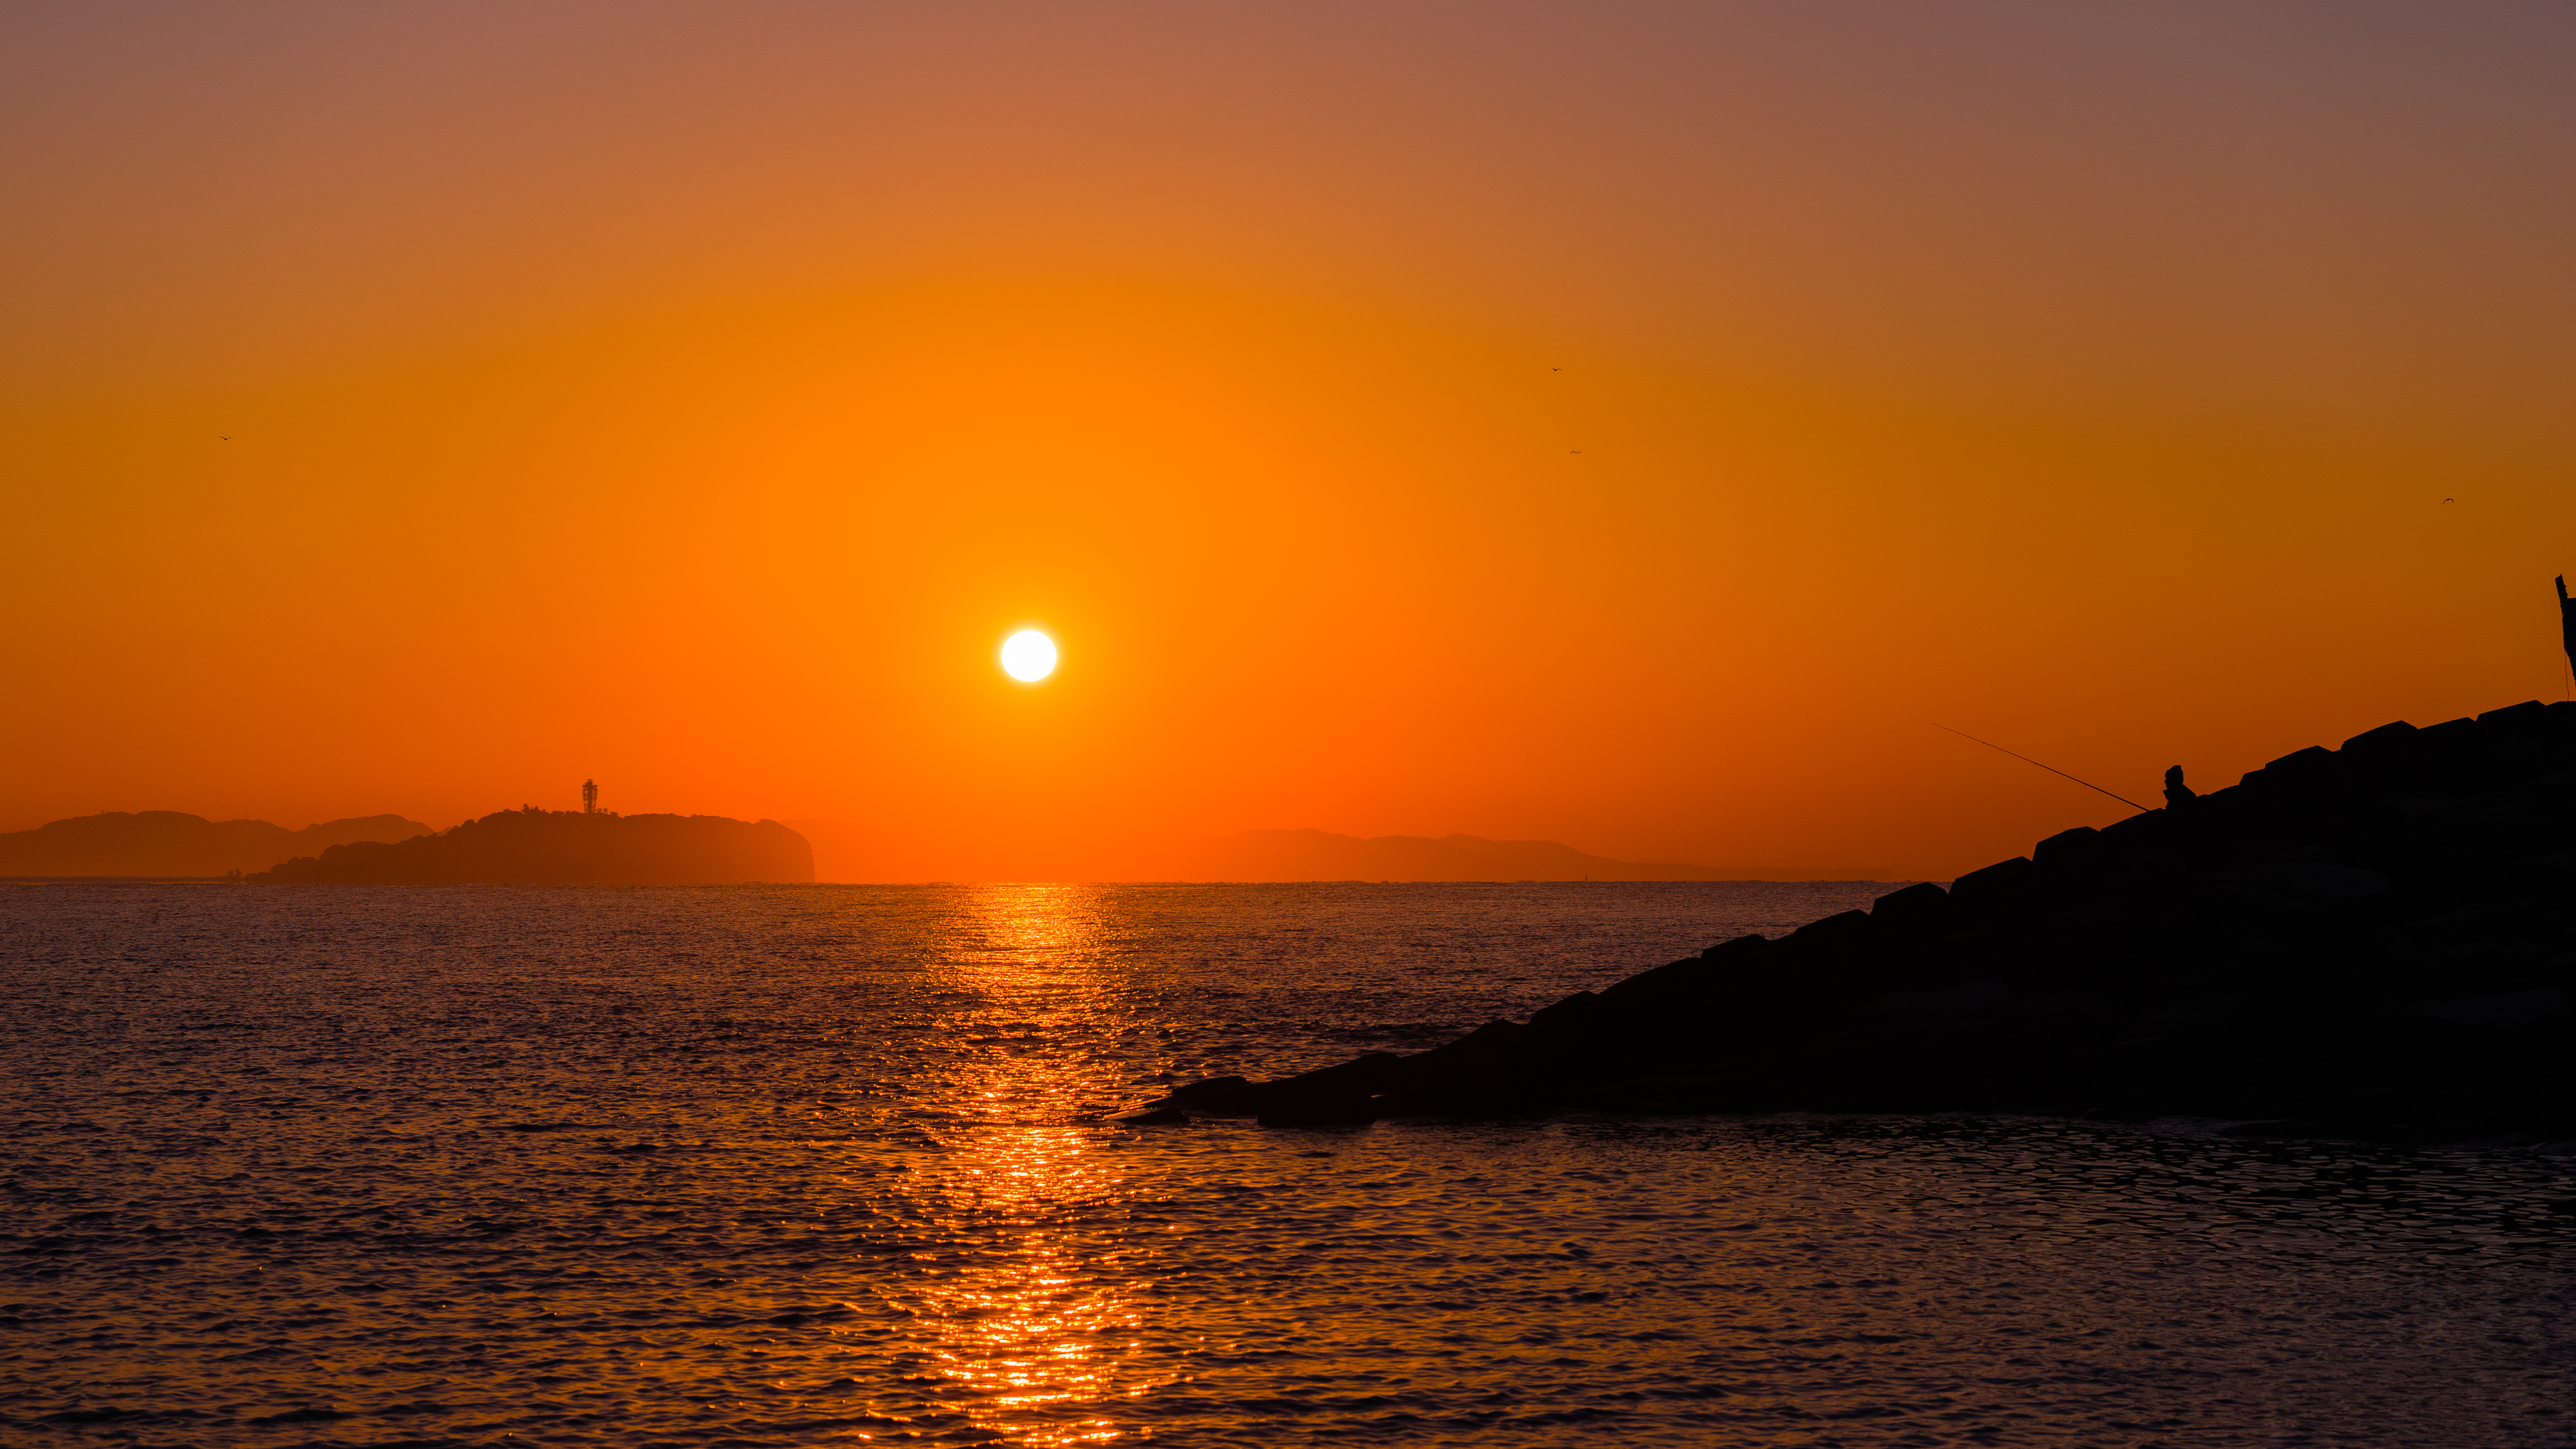
beach, sea, coast, ocean, horizon, sun, sunrise, sunset, sunlight, morning, wave, dawn, dusk, evening, bay, japan, kanagawa, ilce7m2, sal70300g, chigaski, hiratsukaheadland, enoshima, candletower, sunriseatdawn, afterglow, red sky at morning